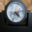
Label: clock